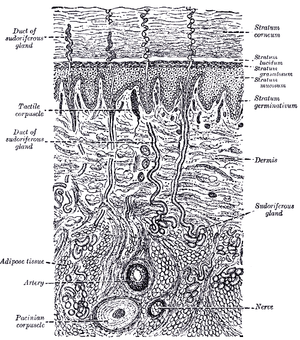
Fedtvæv
Diagram som viser en gennemskåret udsnit af huden (forstørret).
Fedtvæv eller adipøs væv betegner indenfor anatomien det løse bindevæv som består af fedtceller. Dets vigtigste funktion er oplagring af energireserver i form af fedt, men dertil også som polstring og varmeisolering af kroppen. Nylige studier har derudover vist at fedtvævet også fungerer som et vigtigt endokrint organ, da der her bliver produceret en række hormoner, såsom leptin, resistin og cytokinet TNFα. Kroppen indeholder to typer af fedtvæv, hvidt fedtvæv og brunt fedtvæv, med forskellige funktioner; den brune type bruges fx primært til produktion af varme. Dannelsen af fedtvæv er styret af særlige gener.